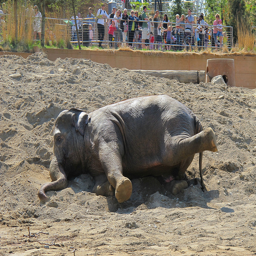
An elephant lying on a beach area with people observing.
An elephant plays in the sand while people watch.
An elephant that is laying on it's side on a dirt ground with people in the distance watching behind a fence.
a small elephant laying down in the sand
A baby elephant laying on pile of sand.